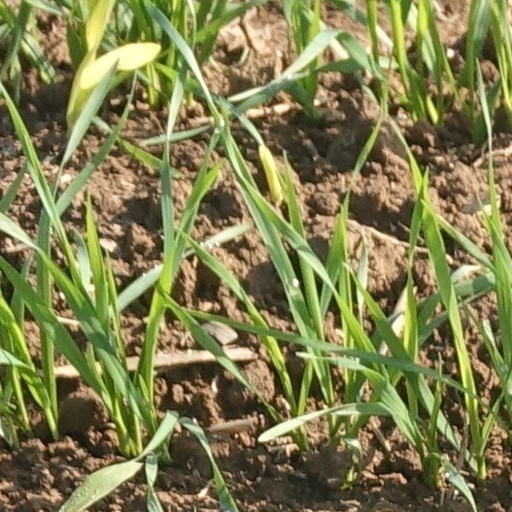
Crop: wheat